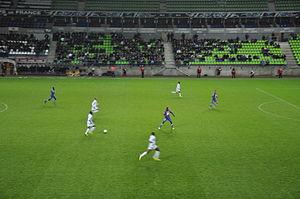
Match de coupe de France pour le compte des trente deuxième de finale entre le SM Caen et l'ESTAC le 7 janvier 2012
La saison 2011-2012 du Stade Malherbe de Caen est la treizième de l'histoire du club bas-normand en première division du championnat de France, la deuxième consécutive au sein de l'élite du football français. C'est aussi la quatre-vingt-huitième de l'histoire du club.